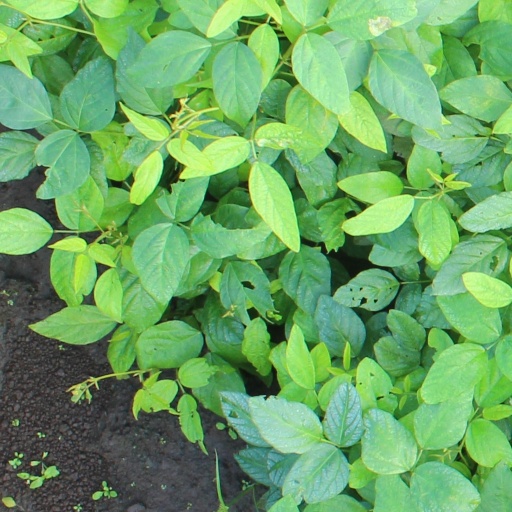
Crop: soybean